Orion (Lacoste)

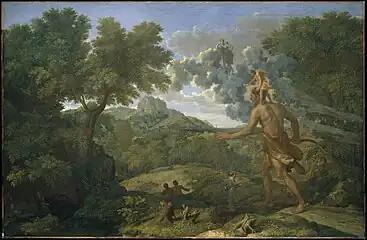
"Blind Orion Searching for the Rising Sun" (1658), oil on canvas by Nicolas Poussin, Metropolitan Museum of Art, New York City

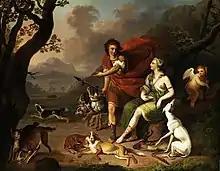
"Diana and Orion", oil on canvas by Johann Heinrich Tischbein's circle, Kassel, unknown date (after 1762)

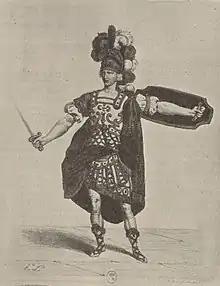
Denis-François Tribou as Castor in the opera "Castor & Pollux" (1737) of Jean-Philippe Rameau, engraving of a drawing or of a lithography by "H.te L." (before 1904)

The plot is based on the ancient myth of Orion. A son of Neptune and Euryale, daughter of Minos, he was born in Boeotia. This handsome giant was on the island of Chios when he fell in love with Merope, daughter of Oenopion. That king promised her to him in condition that he gets rid of the wildlife from his island. Orion fulfilled the request but the king rejects his promise. Thus, Orion tried one night to rape Merope and was punished by her father by being blinded. It was only thanks to the blacksmith Cedalion that Orion regained his sight.